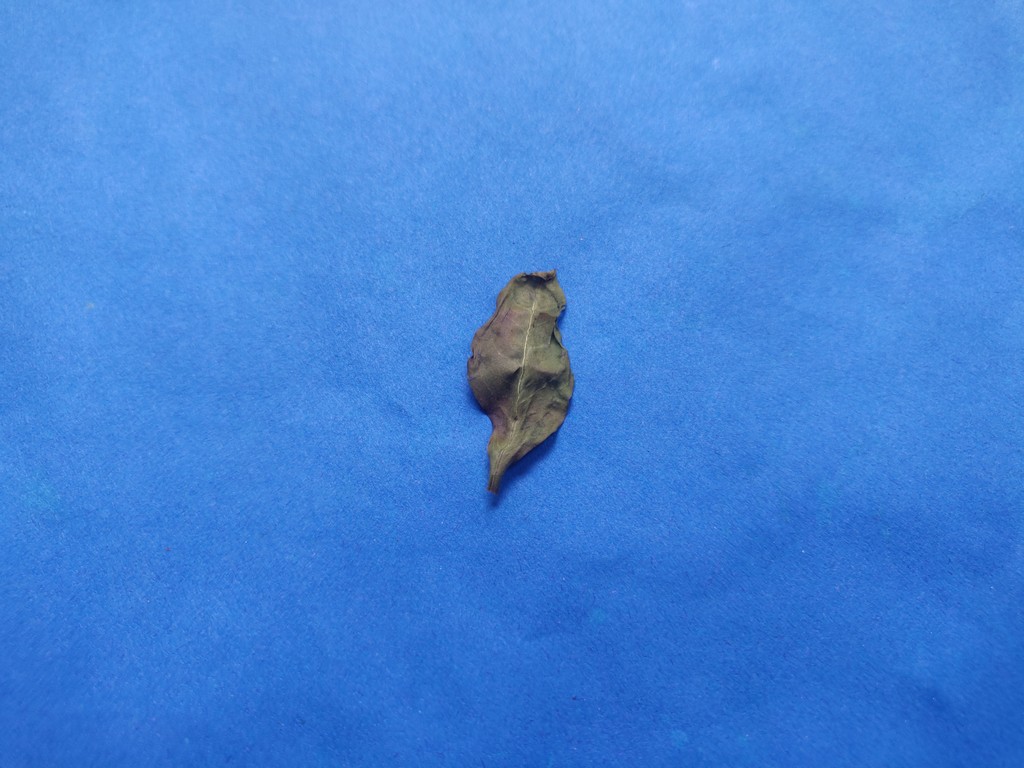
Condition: Dried
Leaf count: single
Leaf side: unknown